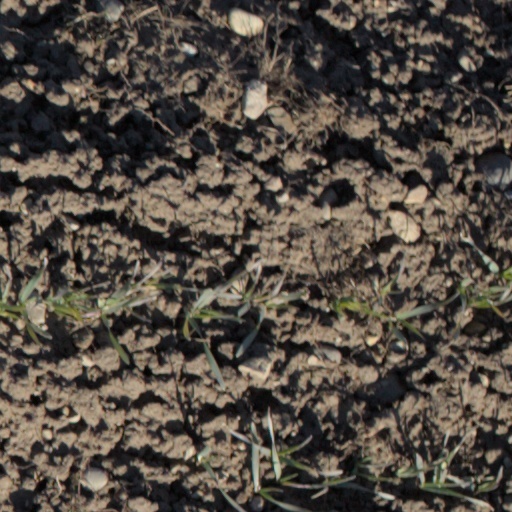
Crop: wheat